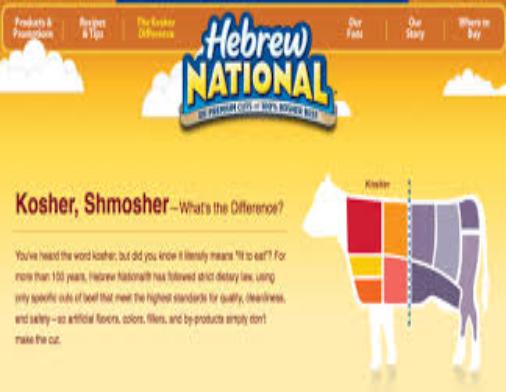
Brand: Hebrew National
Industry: Food